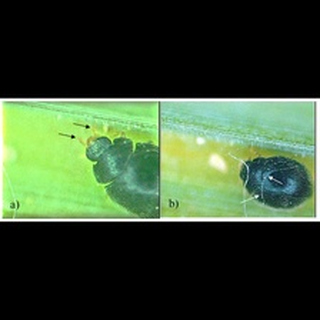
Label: wheat_mite